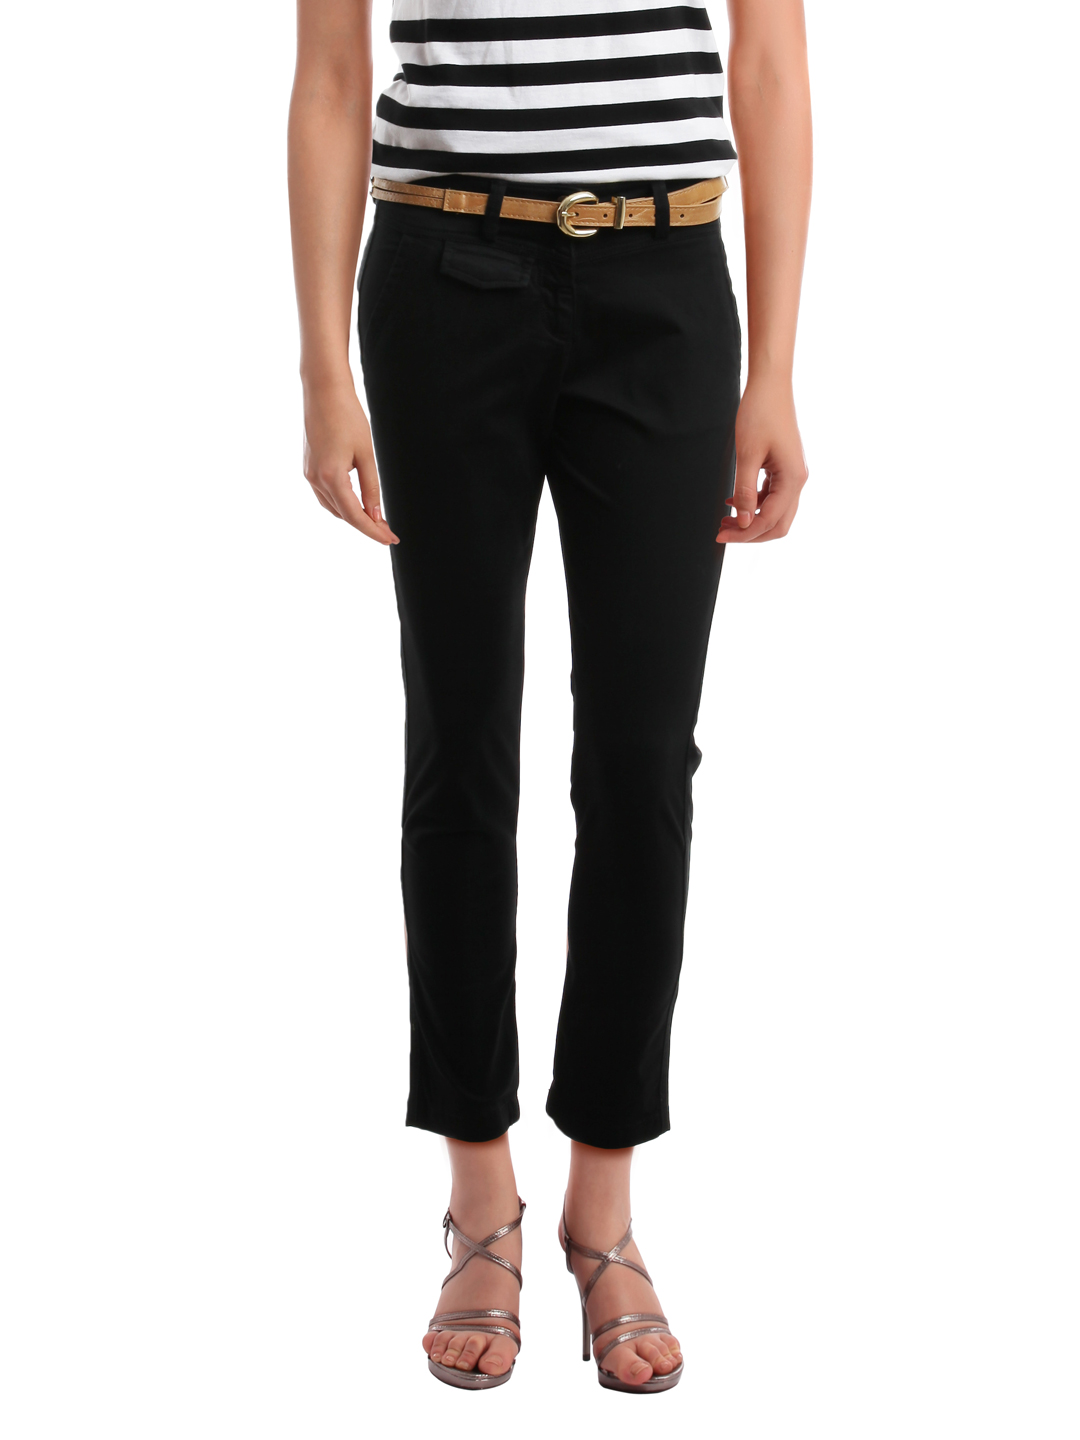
Elle Women Black Trousers
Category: Apparel / Bottomwear / Trousers
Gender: Women
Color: Black
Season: Summer 2012
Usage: Casual